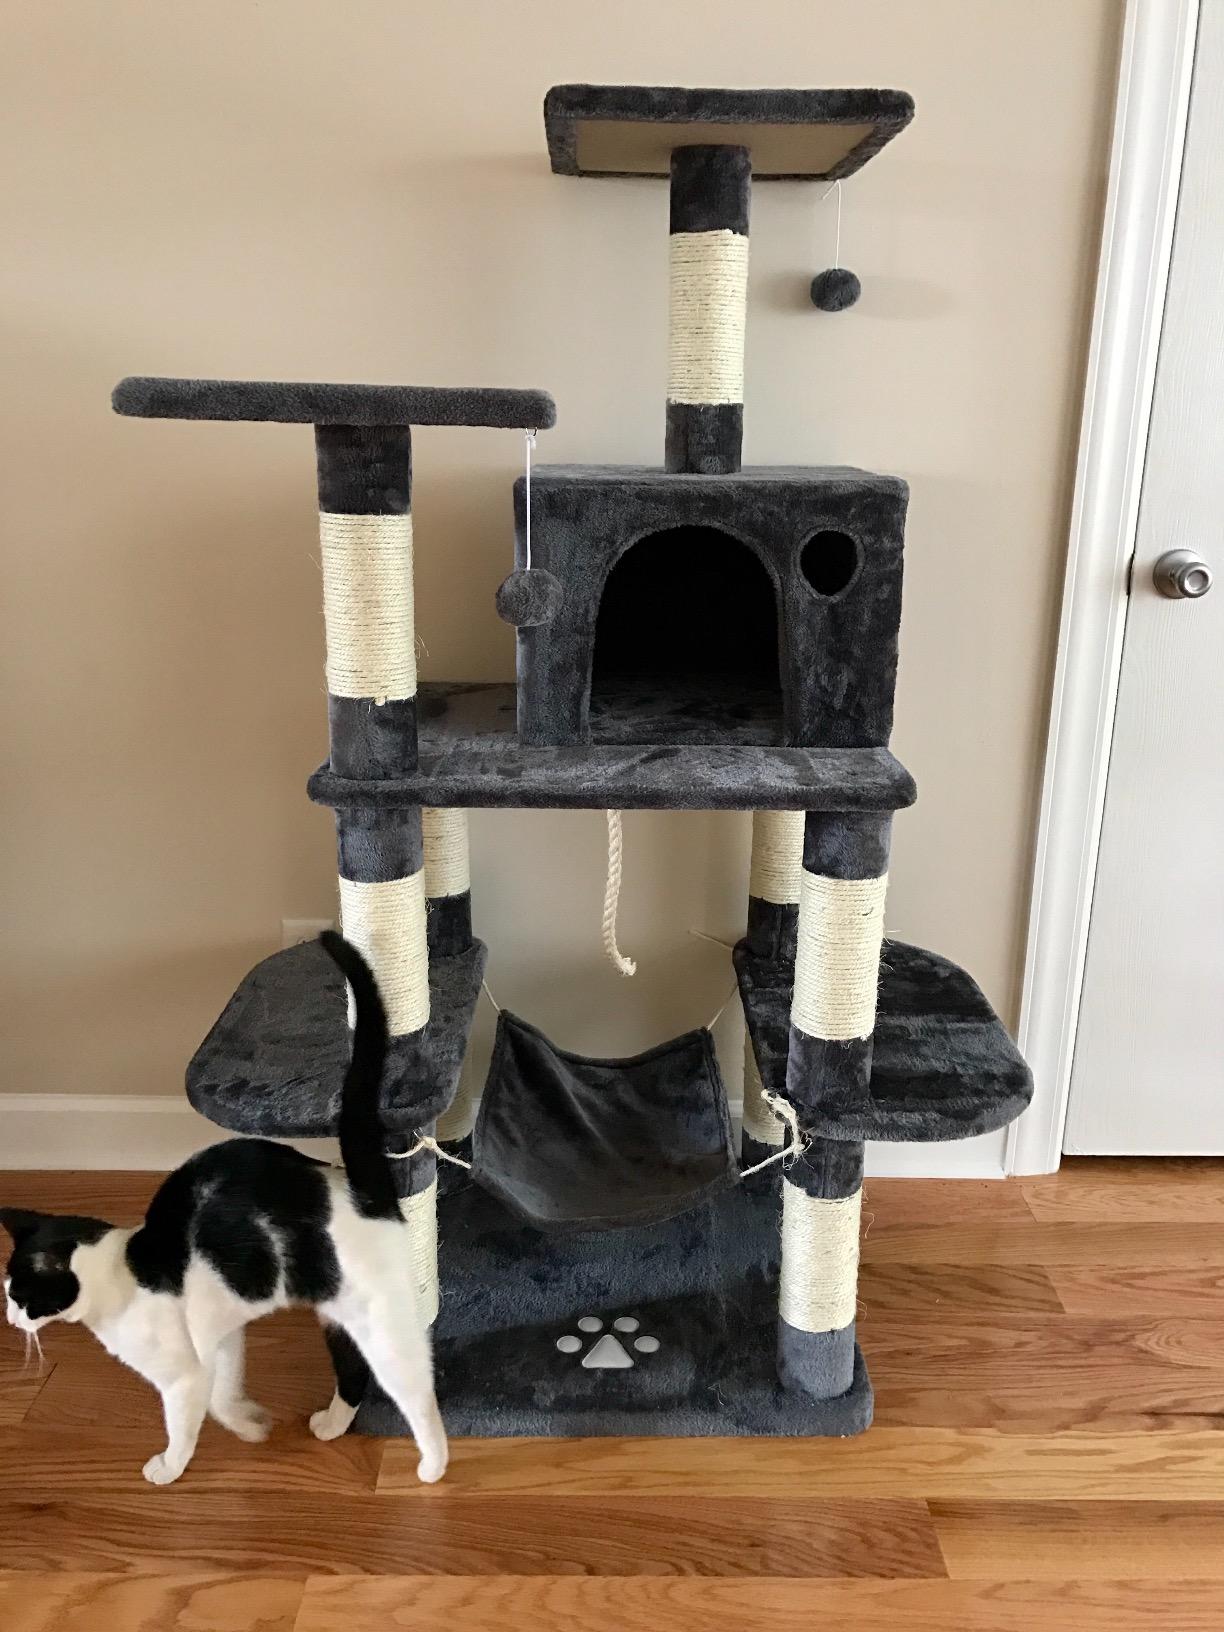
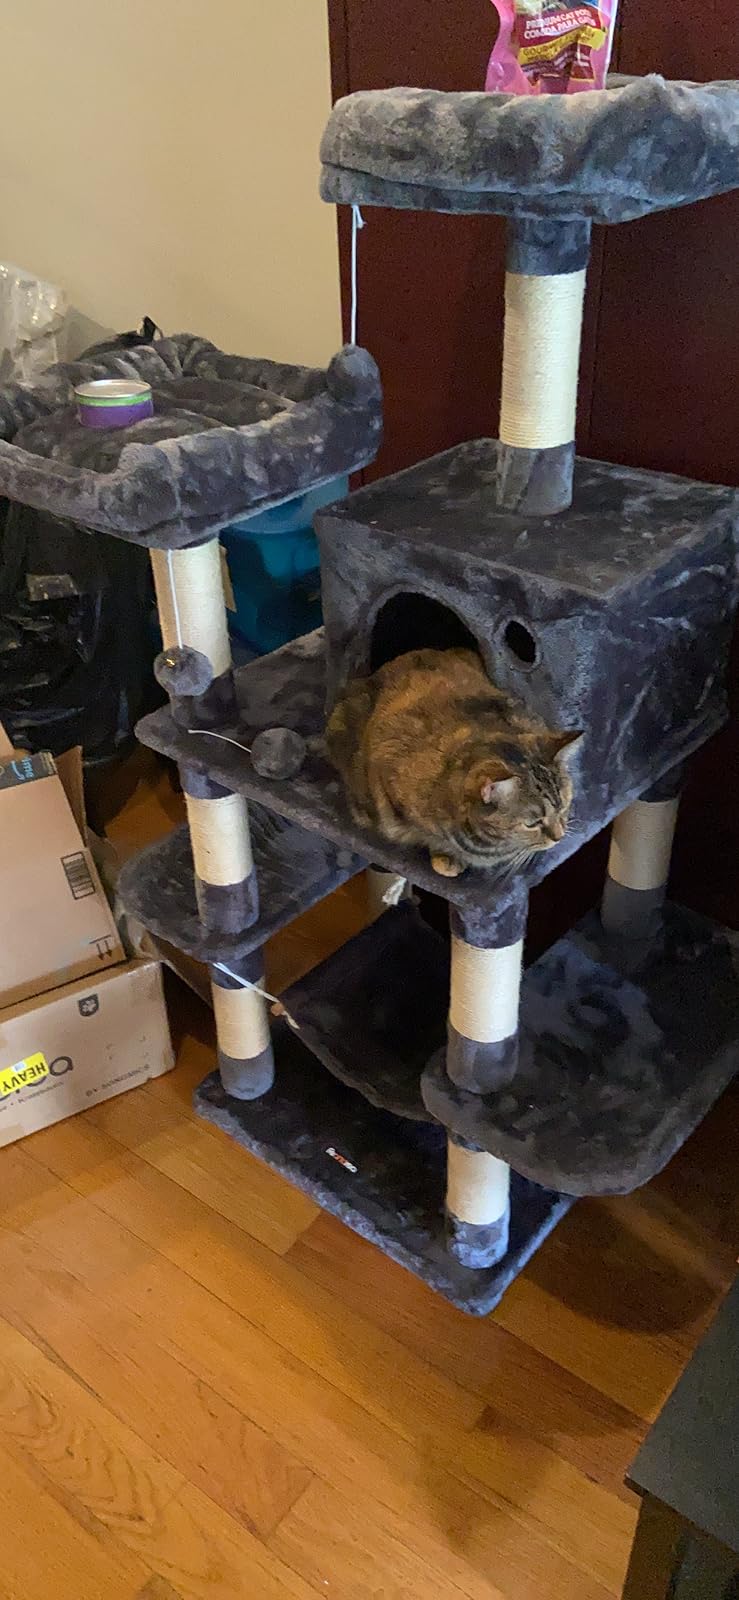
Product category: items_cat tree
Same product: yes